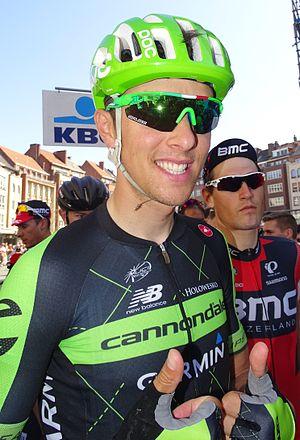
Reportage réalisé le mercredi 15 avril à l'occasion du départ de la Flèche brabançonne 2015 à Louvain, Belgique.
Ramūnas Navardauskas, né le 30 janvier 1988 à Šilalė, est un coureur cycliste lituanien, membre de l'équipe Nippo Delko One Provence. Il remporte à quatre reprises le championnat de Lituanie sur route. En 2014, il gagne en solitaire la 19ᵉ étape du Tour de France.
Ramūnas Navardauskas, né le 30 janvier 1988 à Šilalė, est un coureur cycliste lituanien, membre de l'équipe Nippo Delko One Provence. Il remporte à quatre reprises le championnat de Lituanie sur route. En 2014, il gagne en solitaire la 19ᵉ étape du Tour de France.
La saison 2015 de l'équipe cycliste Cannondale-Garmin est la onzième de cette équipe, la première sous cette appellation à la suite de la fusion entre les équipes Cannondale et Garmin-Sharp à l'issue de la saison 2014.